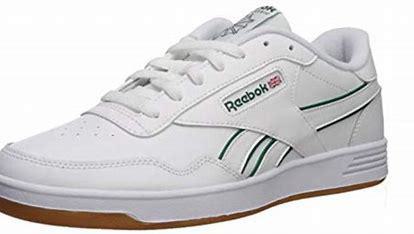
Brand: Reebok
Model: 100